The Meltdown with Jonah and Kumail

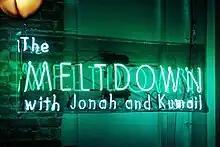

The Meltdown with Jonah and Kumail is an American stand-up comedy television series hosted by Jonah Ray and Kumail Nanjiani that aired on Comedy Central. It was filmed in the Nerdist Showroom at Meltdown Comics in Los Angeles. It is based on a weekly live show that began in 2010. On July 24, 2014, an edited version began airing on Comedy Central consisting of eight episodes.